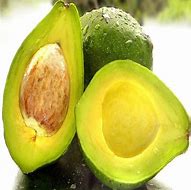
Label: Avocado